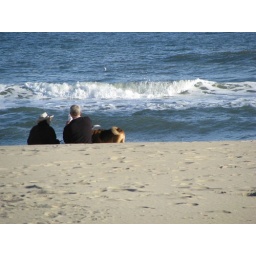
dogs by the water